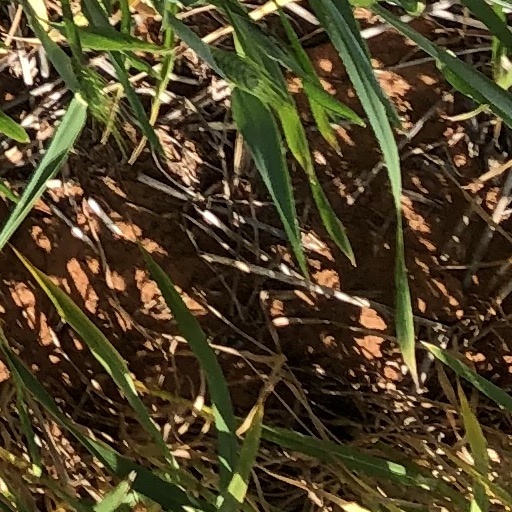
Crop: wheat